Hippa adactyla

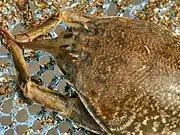
Frontal region close up

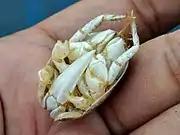
Ventral with big telson

A small crustacean. Carapace ovate, more long than wide; neotype measurements: 25.1 mm × 22.5 mm. Females tends to have larger bodies than males; on the southern coast of Java, the carapace length is 17.6–34.9 mm in females or 18.1–27.7 in males.